Elaeis guineensis

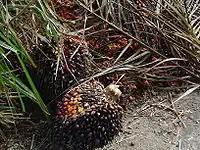
Fruit of the oil palm

Oil is extracted from both the pulp of the fruit (palm oil, an edible oil) and the kernel (palm kernel oil, used in foods and for soap manufacture). For every 100 kg of fruit bunches, typically 22 kg of palm oil and 1.6 kg of palm kernel oil can be extracted.